List of tallest buildings in Chatswood

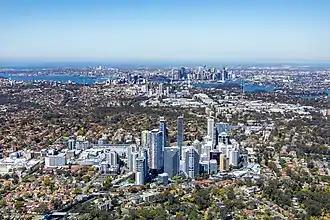
The Chatswood skyline in 2018.

These are lists of the tallest buildings in Chatswood, Sydney, New South Wales, Australia. In accordance with CTBUH guidelines, heights are measured to the structural height, which includes architectural elements, such as spires, but not communications antennas. Structures are not included.